Bernhard H. Bayerlein

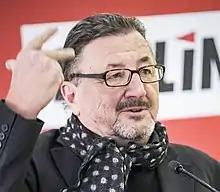
Bayerlein in 2018

Bernhard H. Bayerlein (born 1949, in Wiesbaden, Hesse) is a German professor, historian and honorary senior researcher at the Ruhr-University Bochum. His work includes the study of transnational communism, the history of social, political and cultural movements, and of the labour movement, as well as Portuguese and Spanish studies and comparative politics, including semi-presidentialism.